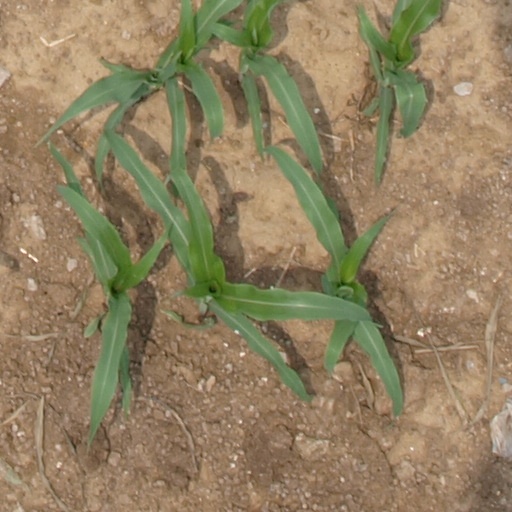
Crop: maize; corn